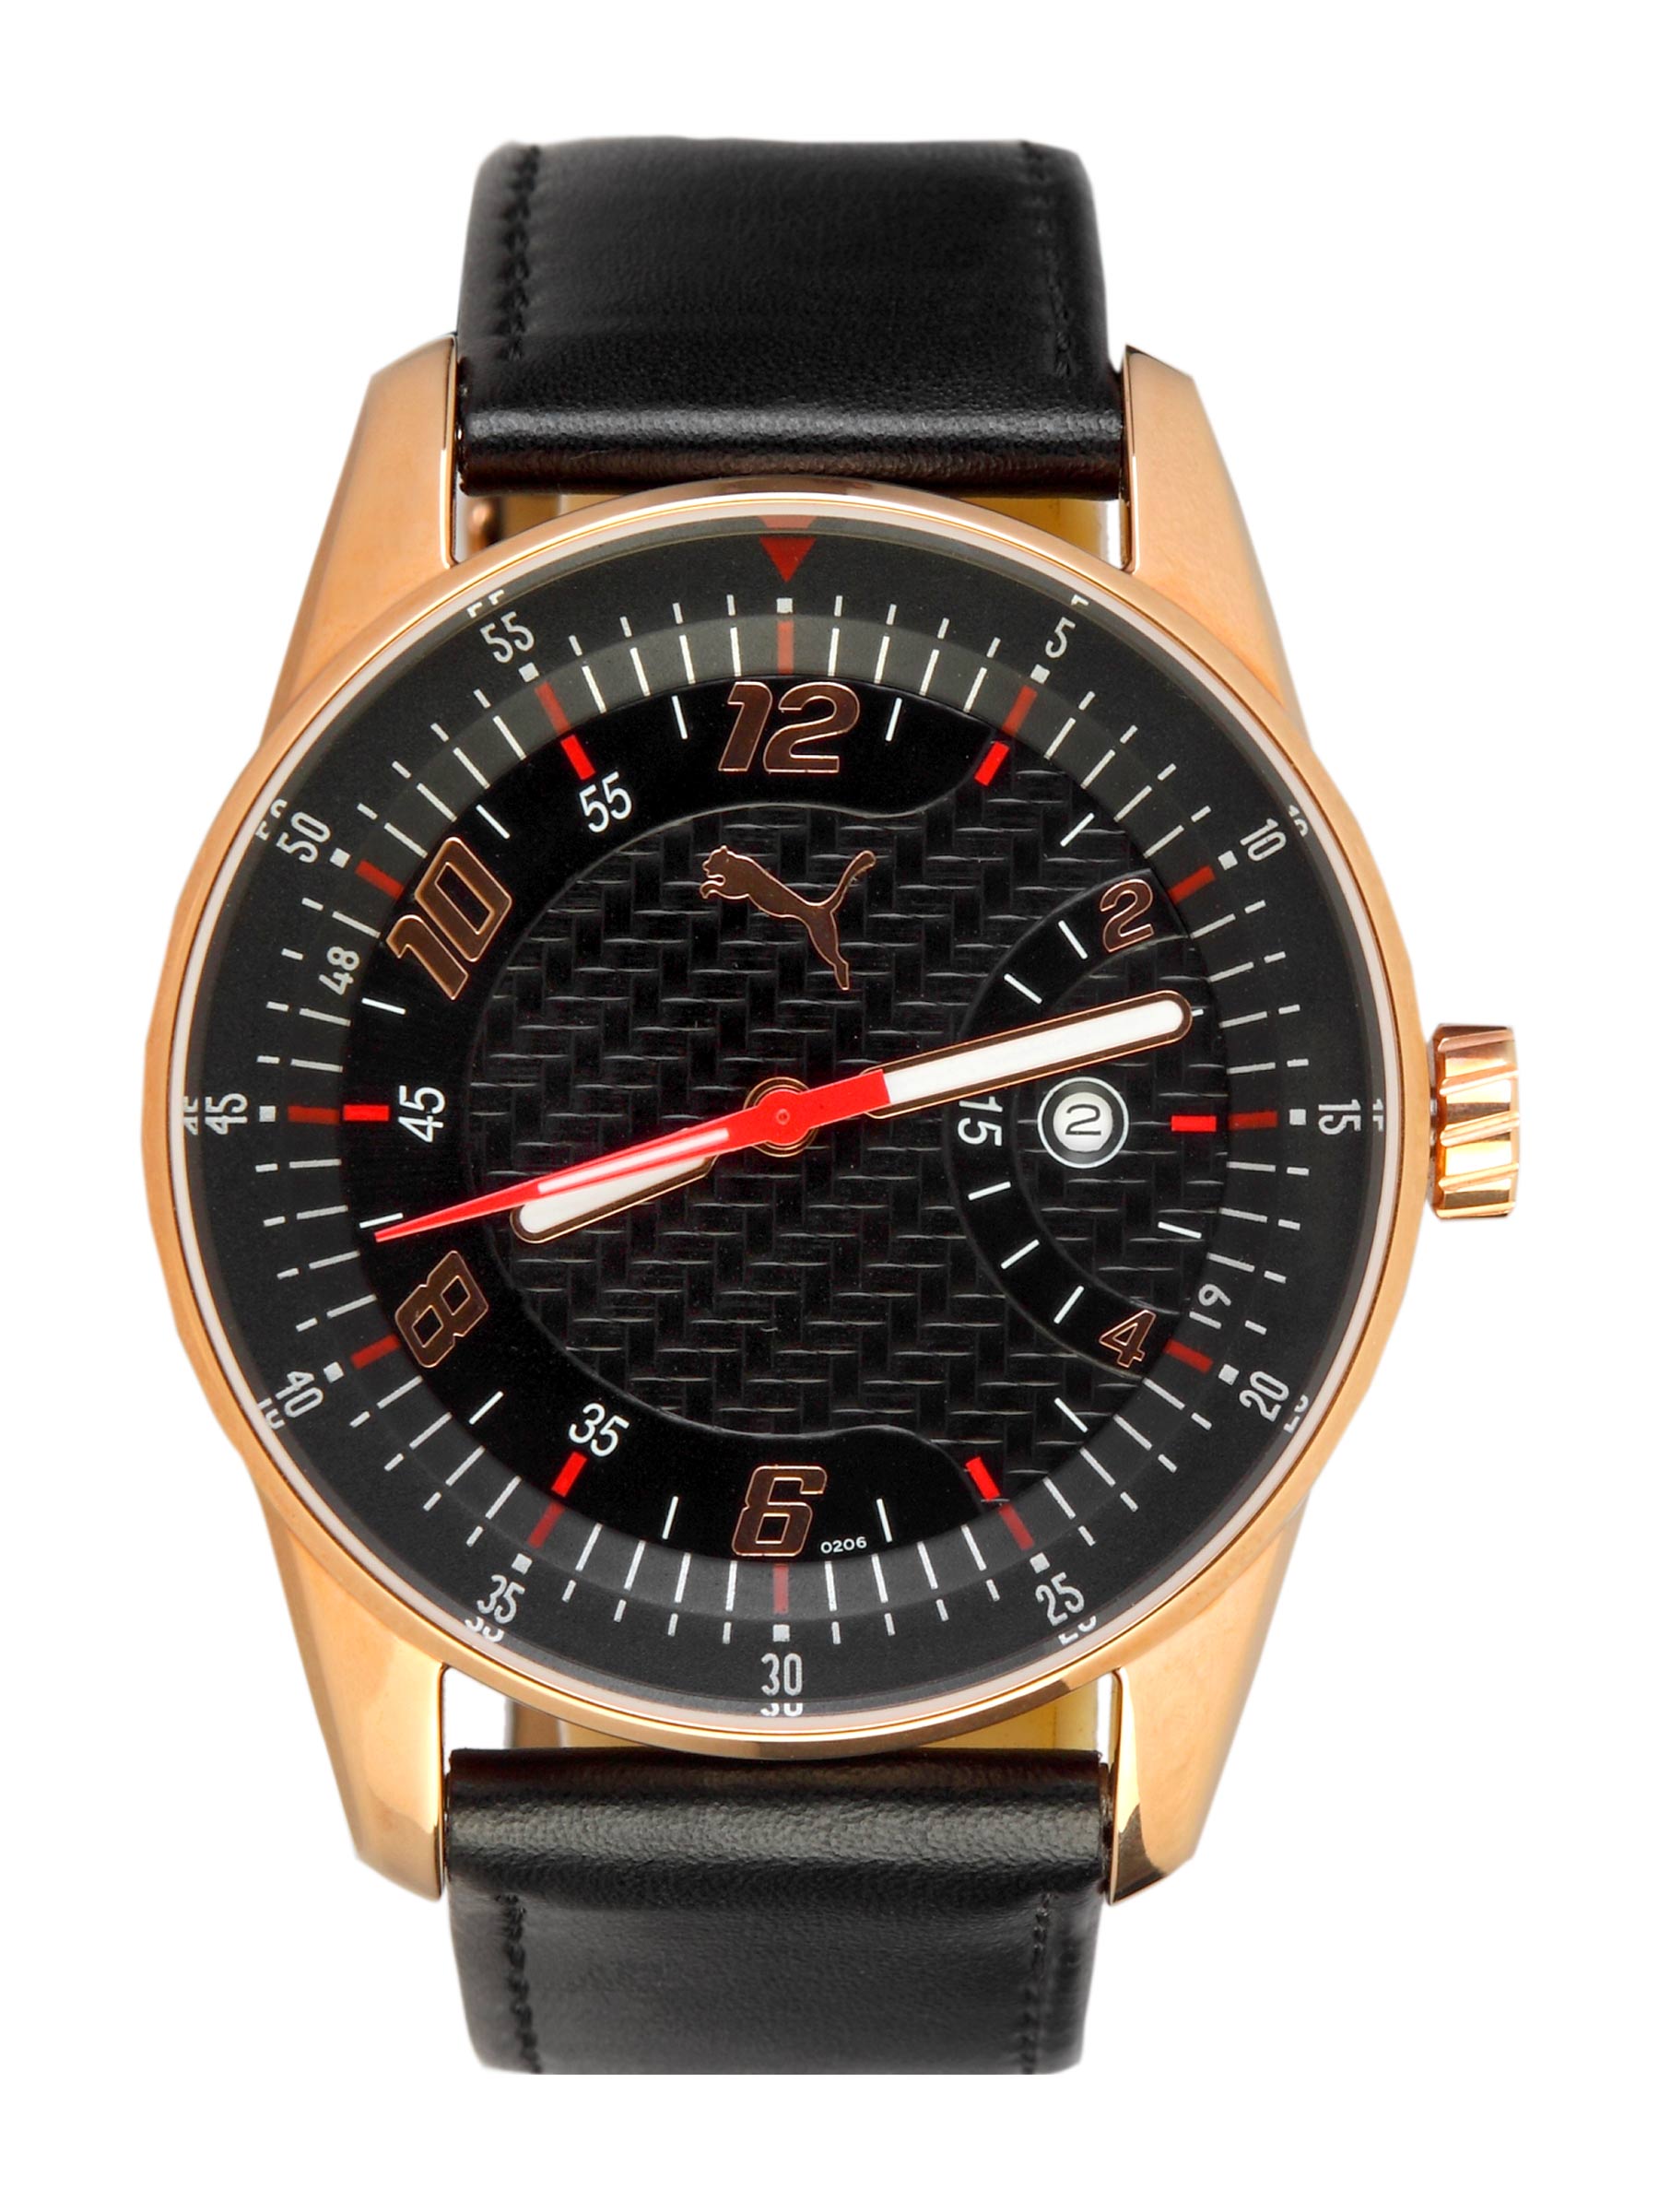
Puma Men Race Black Watch
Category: Accessories / Watches / Watches
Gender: Men
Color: Black
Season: Winter 2016
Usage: Casual